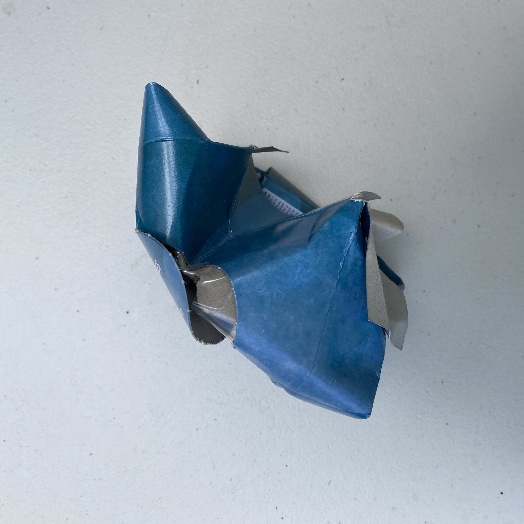
Label: Cardboard